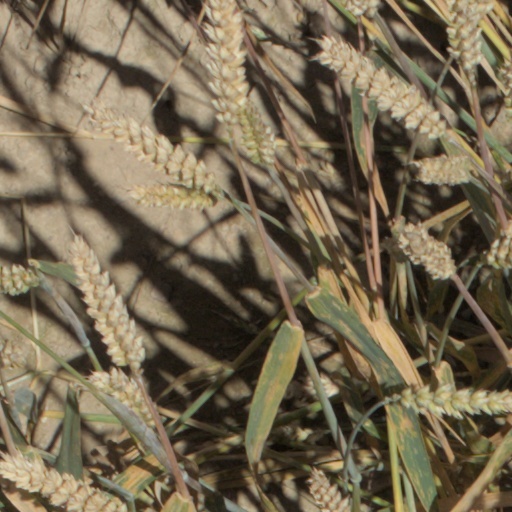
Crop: wheat